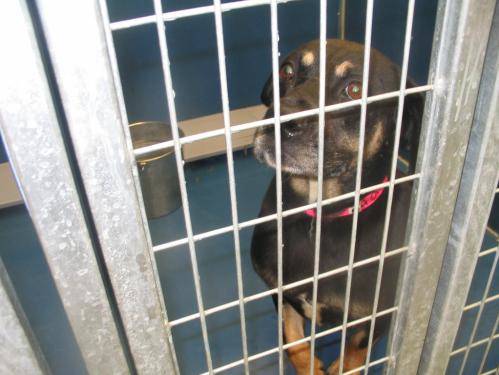
Label: dog